Timeline of the 2015 European migrant crisis

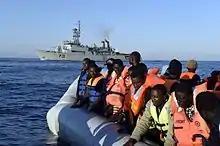
Migrants crossing the Mediterranean from North Africa

The Europol Monitoring Team (EPTM) reported that there were 354,618 arrivals by sea to Europe from 1 January to 28 August in 2015 and 272, 070 during the same time frame in 2016, based on data from the International Organization for Migration.